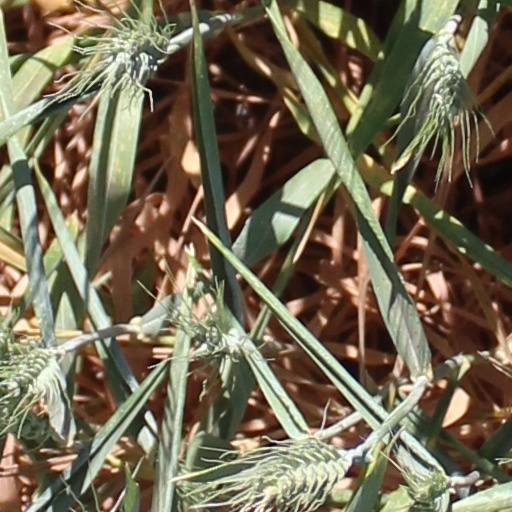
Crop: wheat